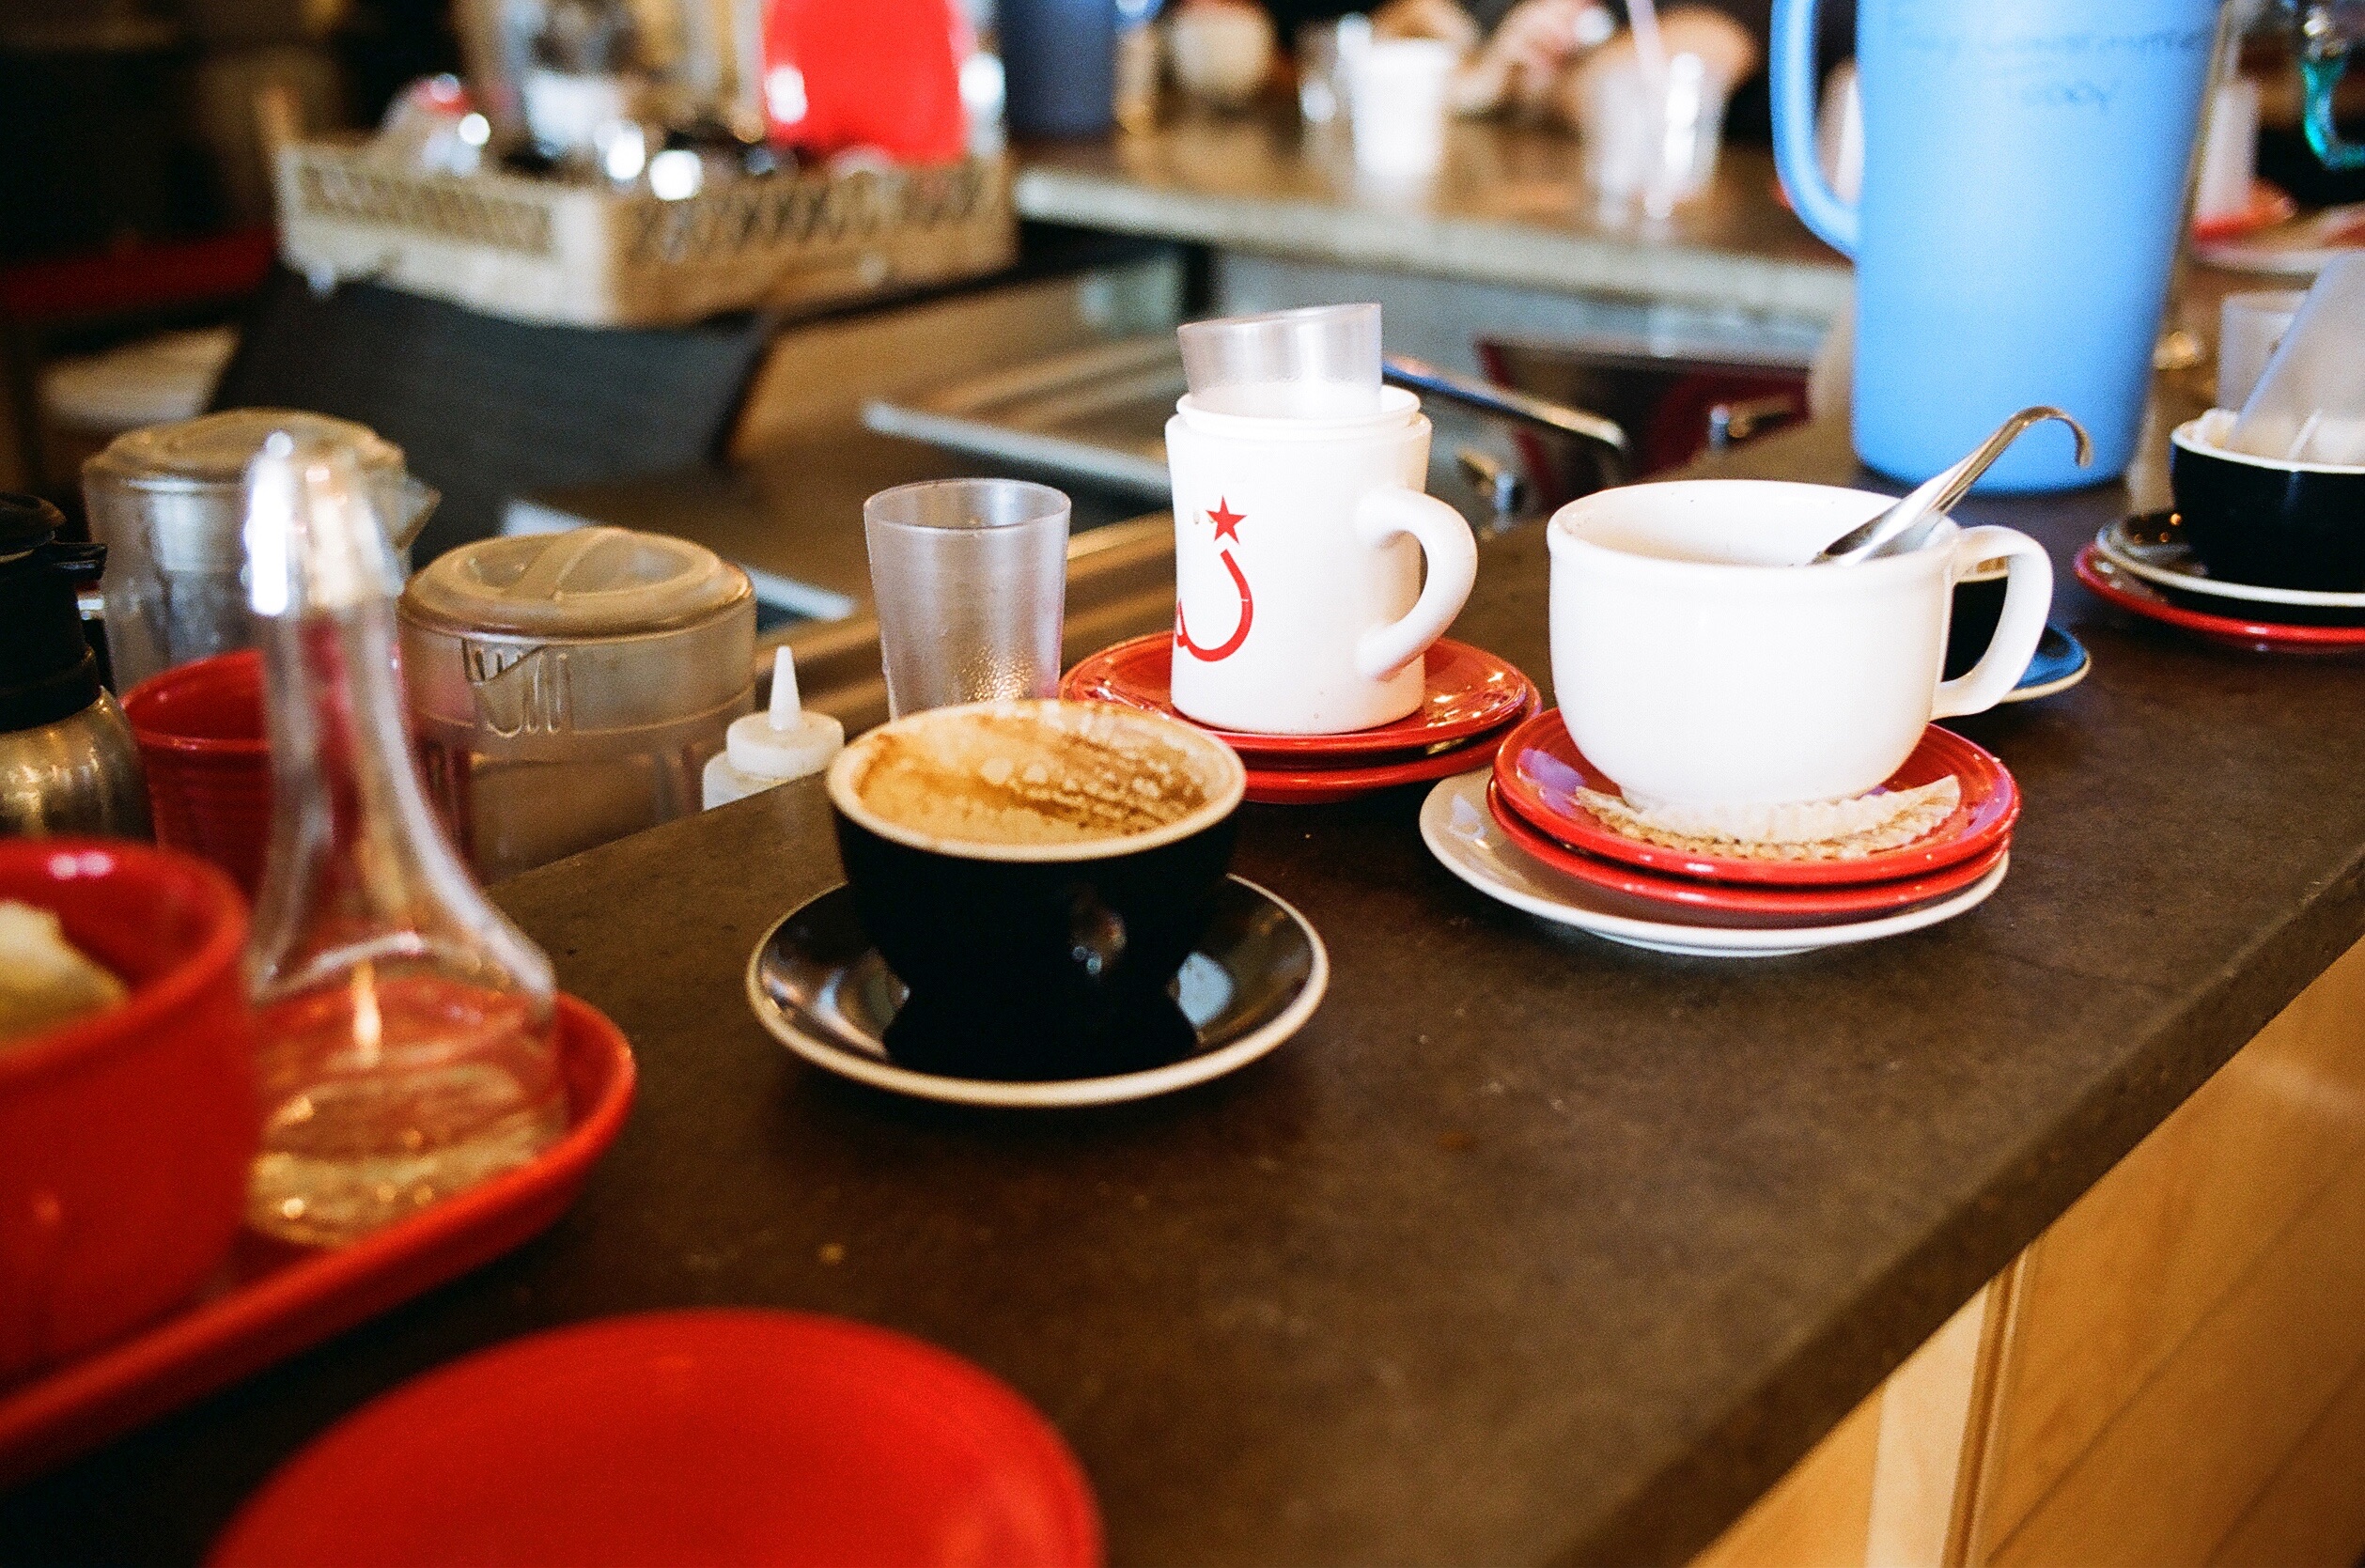
restaurant, dish, meal, drink, breakfast, lunch, brunch, sense